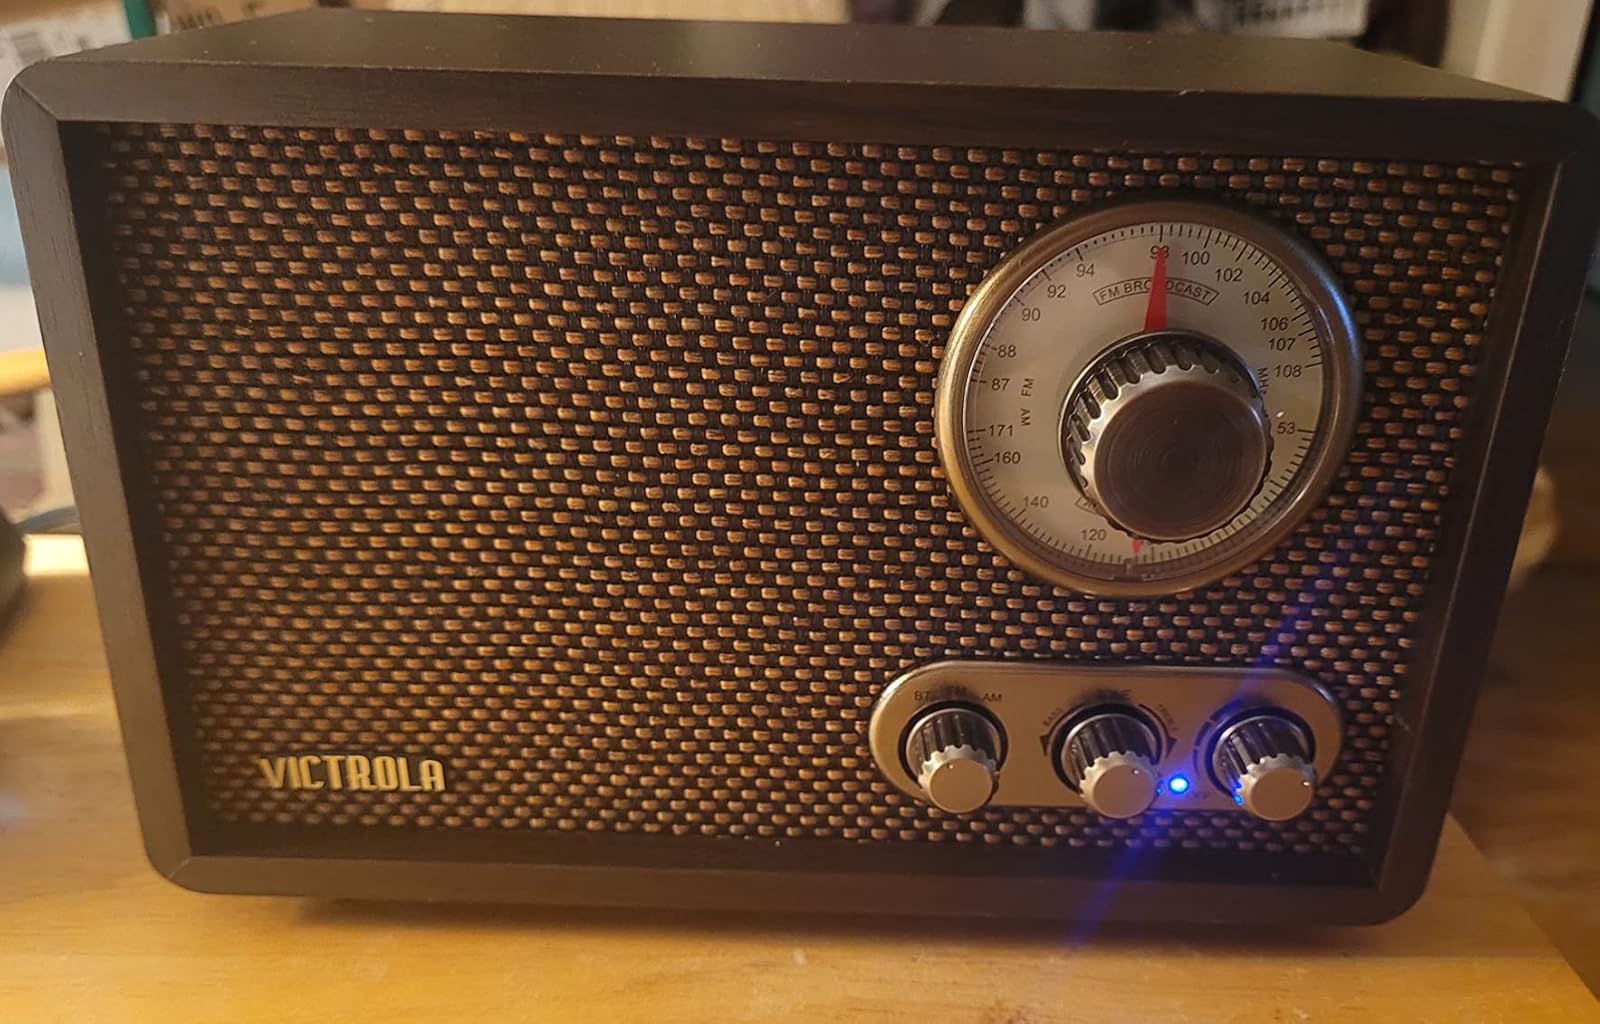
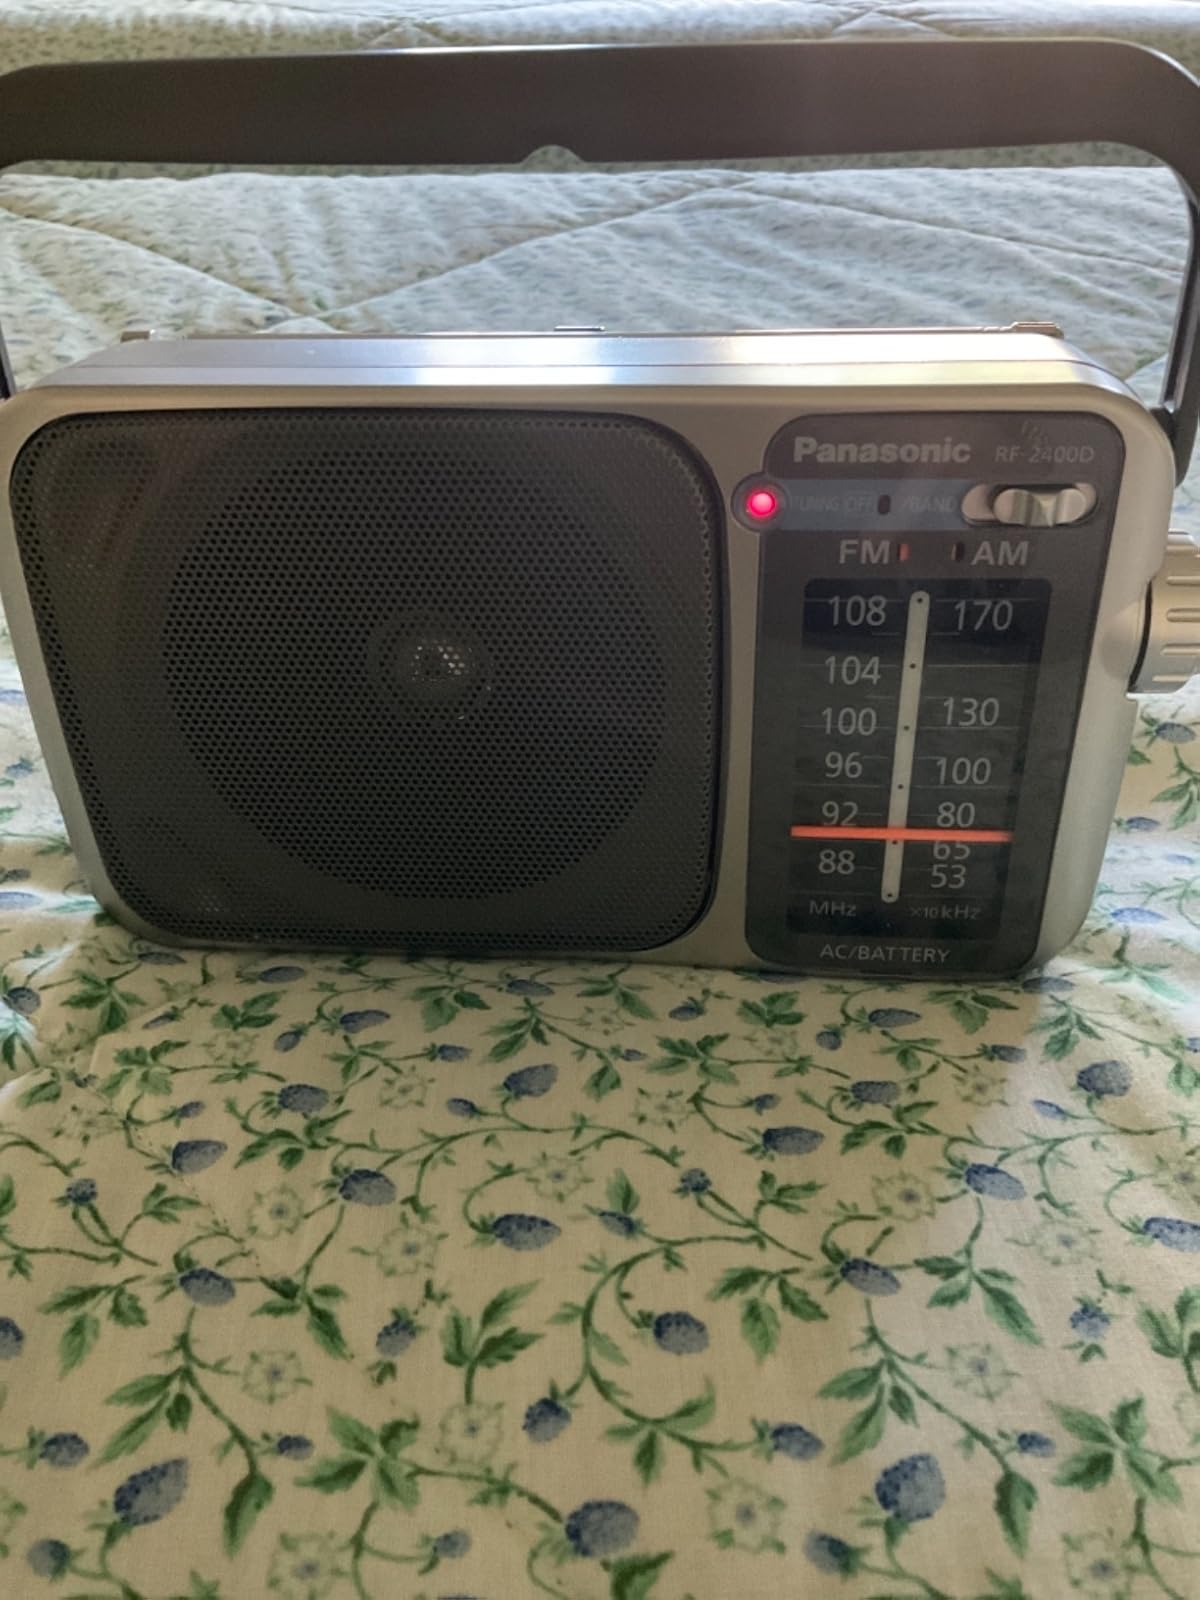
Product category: radio
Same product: no